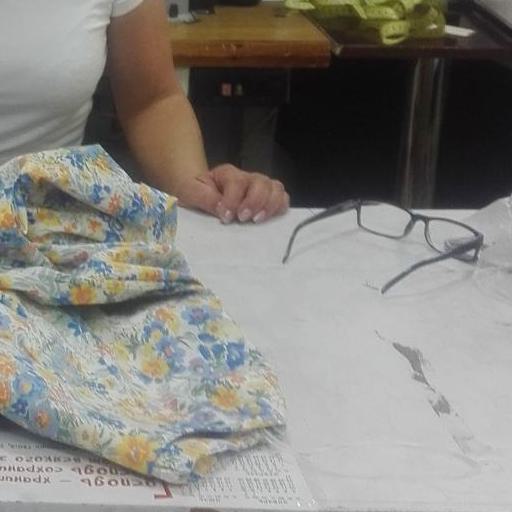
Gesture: no_gesture